Trout and Salmonid Collection at Montana State University

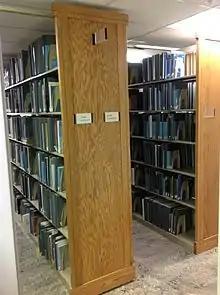
Stacks at the Trout and Salmonid Collection

In 1999, then Dean of the Montana State University Library, Bruce Morton, and local angling legend Bud Lilly conceived the idea of forming a world-class collection of literature on trout and salmonids. Bud Lilly, a 1949 alumnus of the university, stated he "would like to see students and others broaden their perspective of trout beyond the 'how-to' and 'where-to-go' angling books that publishing houses started spawning in the 1960s".Montana State University, because of its historic fisheries science program and proximity to hundreds of miles of blue ribbon fisheries, is often referred to as "Trout U." Lilly, through his connections with the angling industry, organized an initial donation of over 10,000 volumes from an anonymous collector in Montana. From this donation, an initial collection of over 4,000 titles was established. Through the work of special collections librarian James Thull and Montana State University Library Scholar in Residence Paul Schullery, the collection grew to over 10,000 volumes by 2011. As of 2023 the collection holds over 20,000 volumes and more than thirty archival collections.